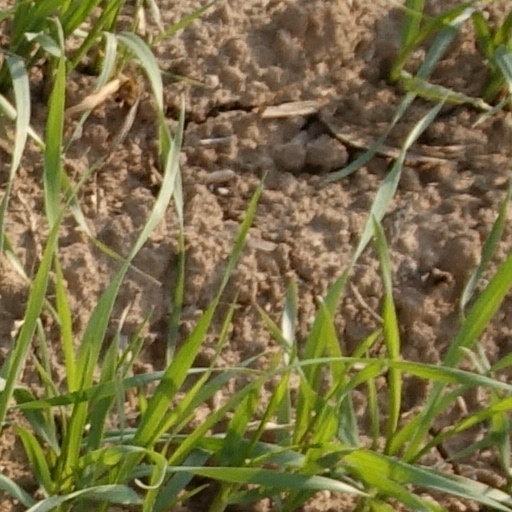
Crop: wheat